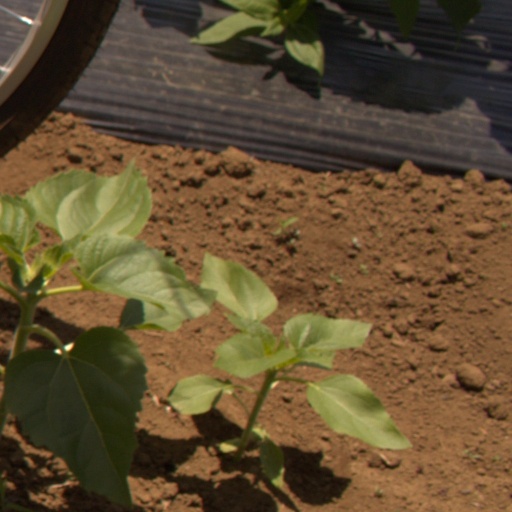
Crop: Jerusalem artichoke